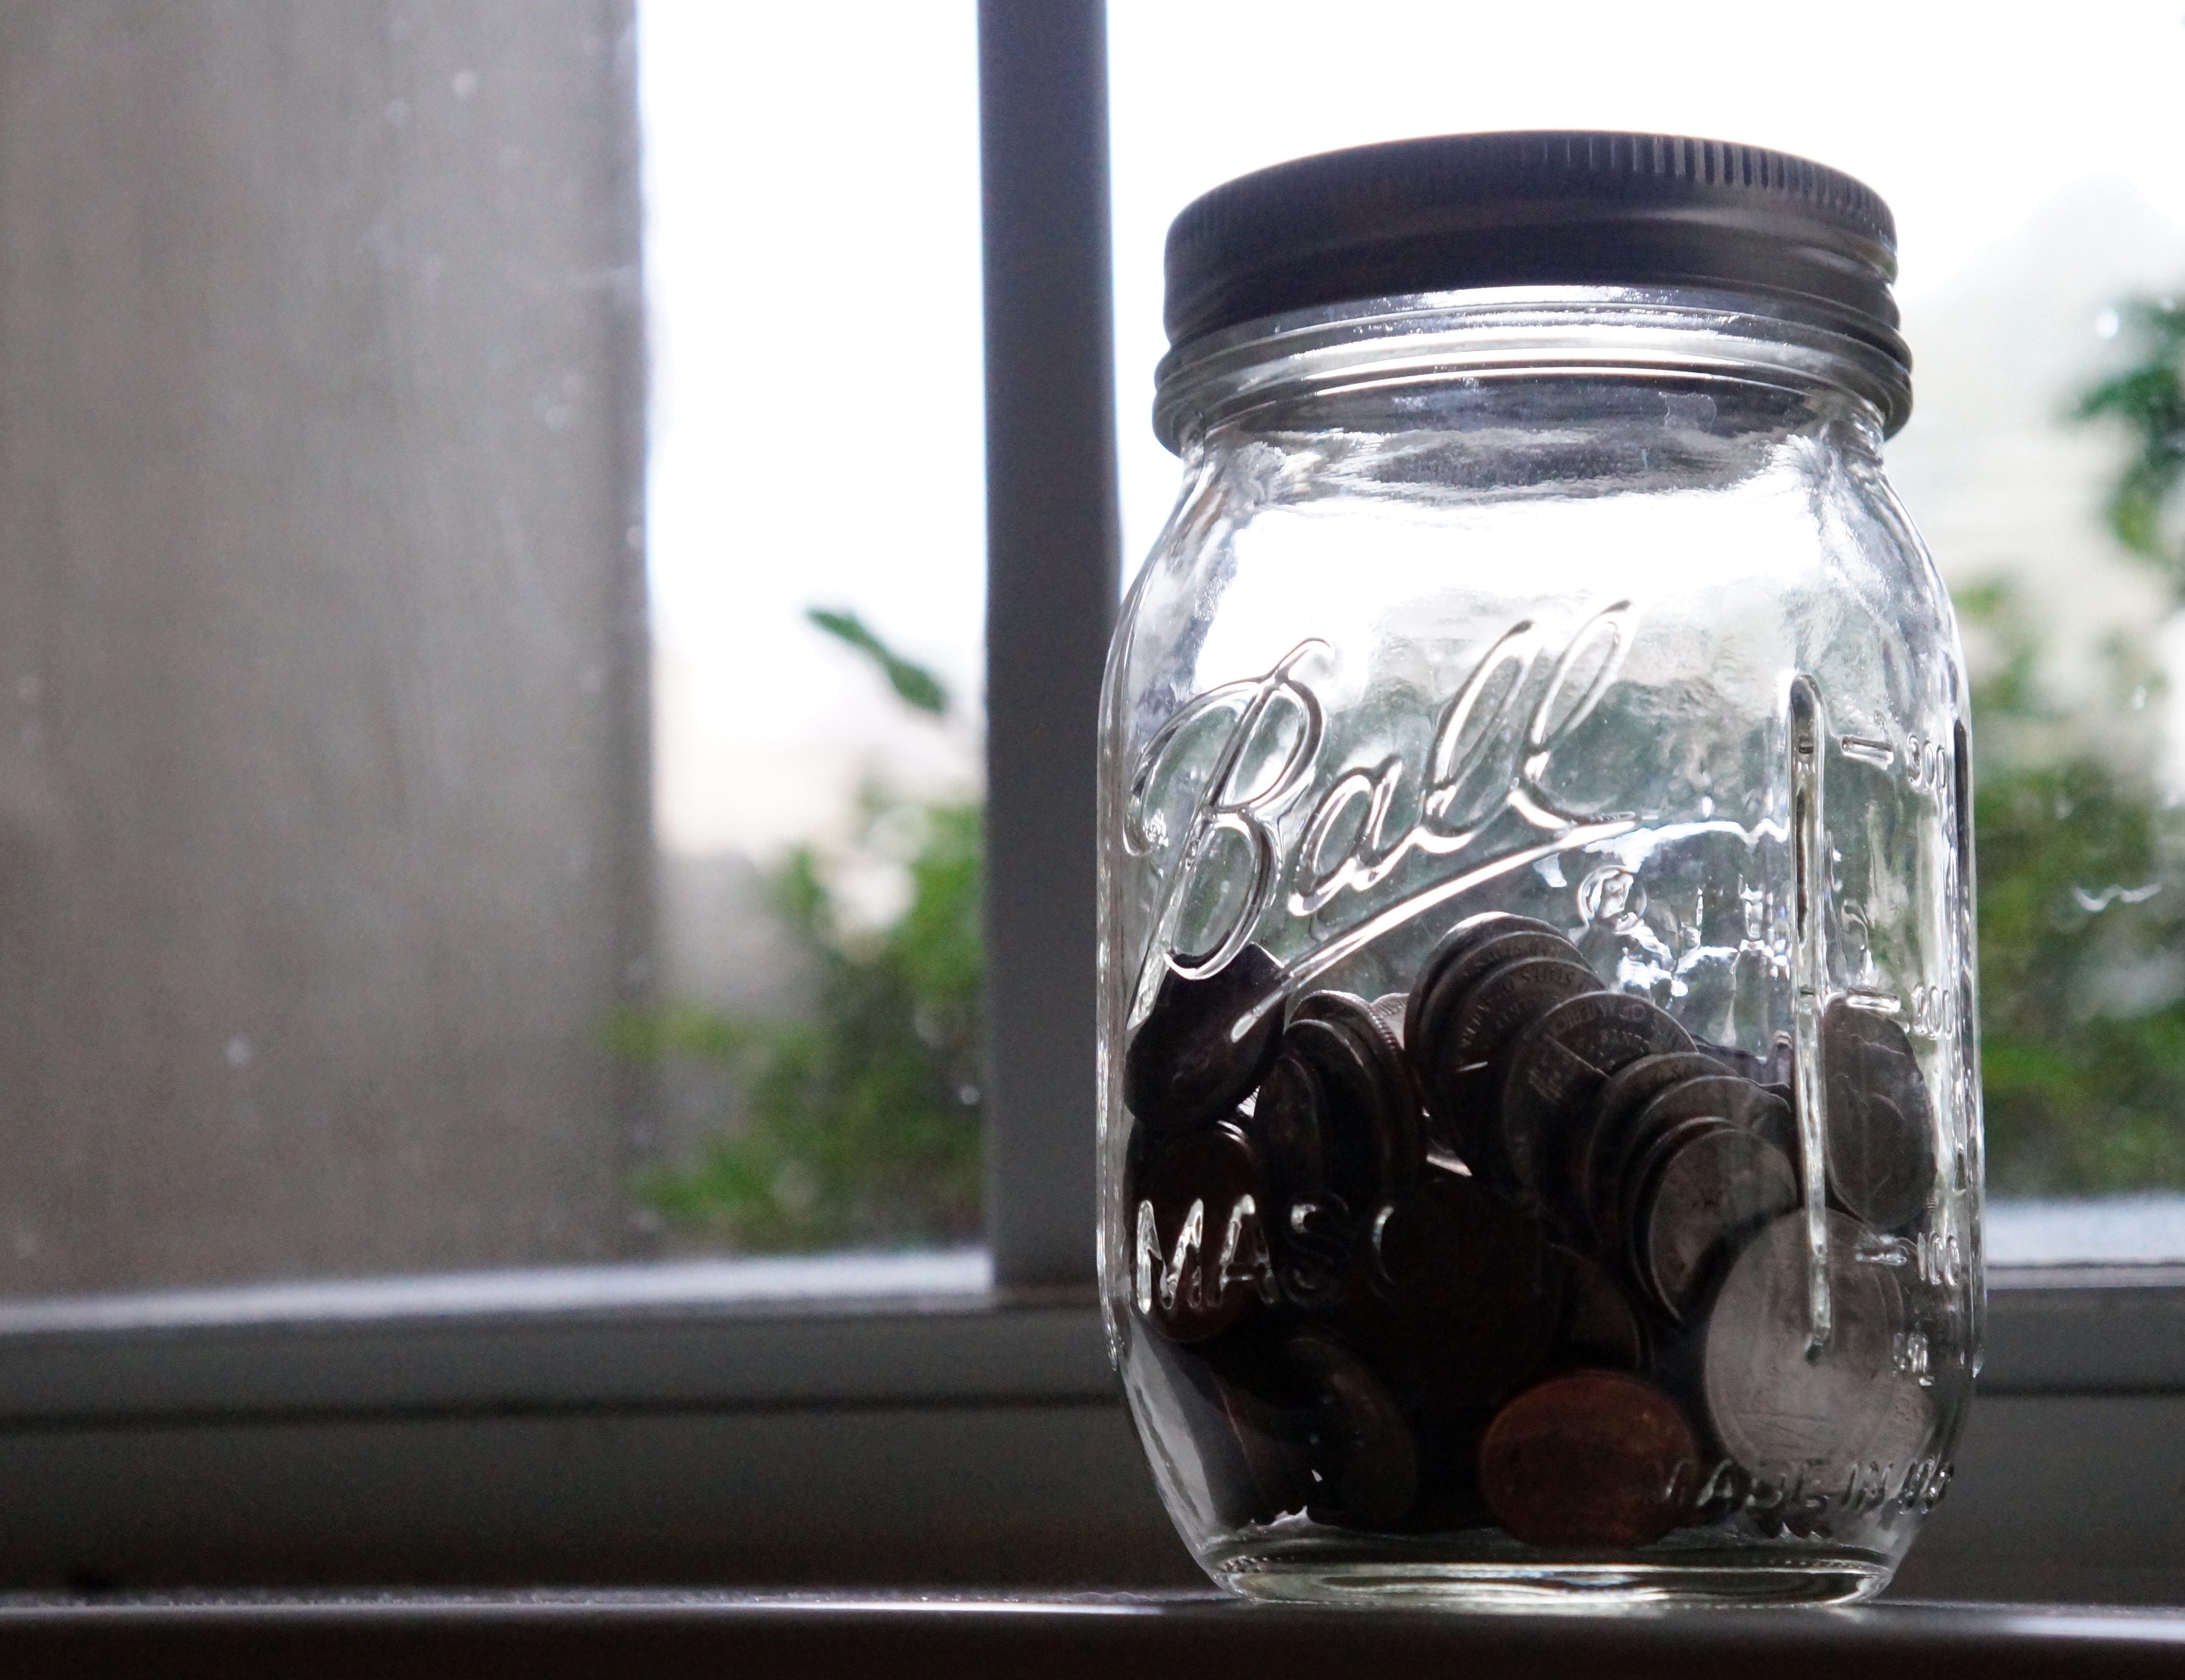
glass, drink, bottle, lighting, glass bottle, mason jar, drinkware